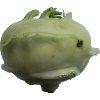
Label: Kohlrabi 1